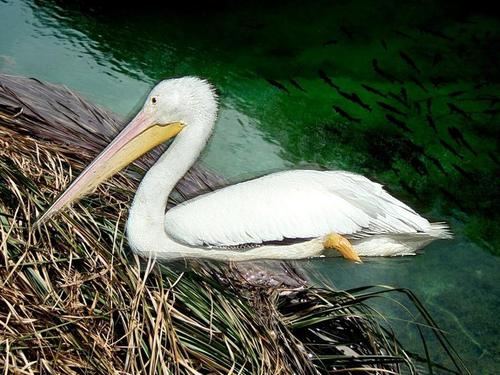
Bird species: White_Pelican
Bird type: waterbird
Background: water